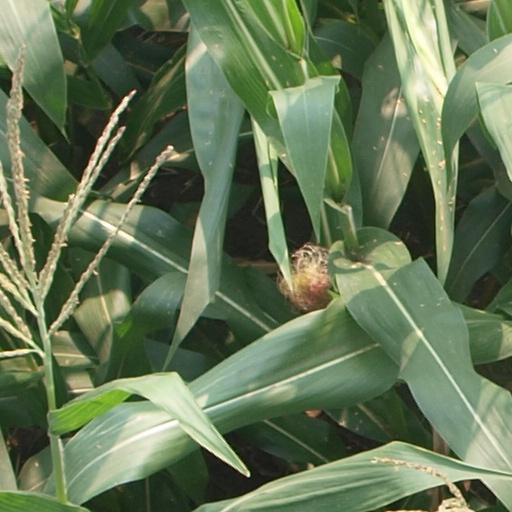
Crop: maize; corn